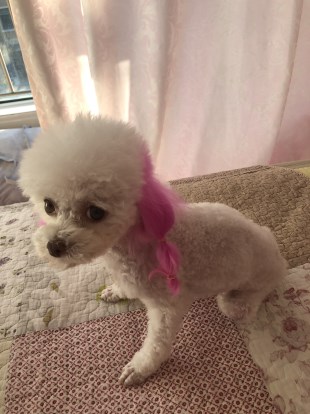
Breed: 7449-n000128-teddy